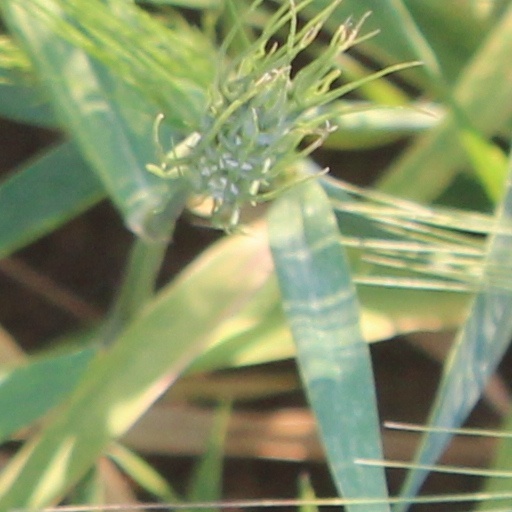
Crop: wheat